Alan Keyes

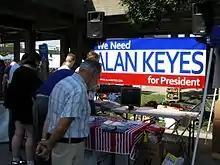
We Need Alan Keyes for President booth in Iowa, August 2007

On June 5, 2007, We Need Alan Keyes for President was formed as a political action committee to encourage Keyes to enter the 2008 presidential election. On September 14, 2007, Keyes officially announced his candidacy in an interview with radio show host Janet Parshall. On September 17, 2007, Keyes participated in the "Values Voter Debate" streamed live on Sky Angel, the Values Voter website, and radio. In a straw poll of the attending audience, Keyes placed third among the invited candidates, after Mike Huckabee and Ron Paul. Keyes was excluded from the Republican CNN/YouTube debate on November 28, 2007. Keyes's campaign called the exclusion "arbitrary, unfair, and presumptuous," arguing that CNN was playing the role of "gatekeeper" for the presidential election.